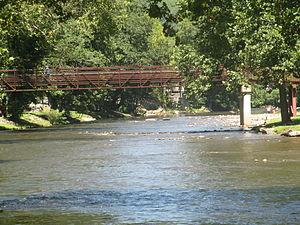
L'Oconaluftee, également appelée la Luftee, est un cours d'eau américain qui s'écoule dans les comtés de Swain puis de Jackson, en Caroline du Nord. La rivière se jette dans la Tuckasegee, qui fait partie du système hydrologique du Mississippi.